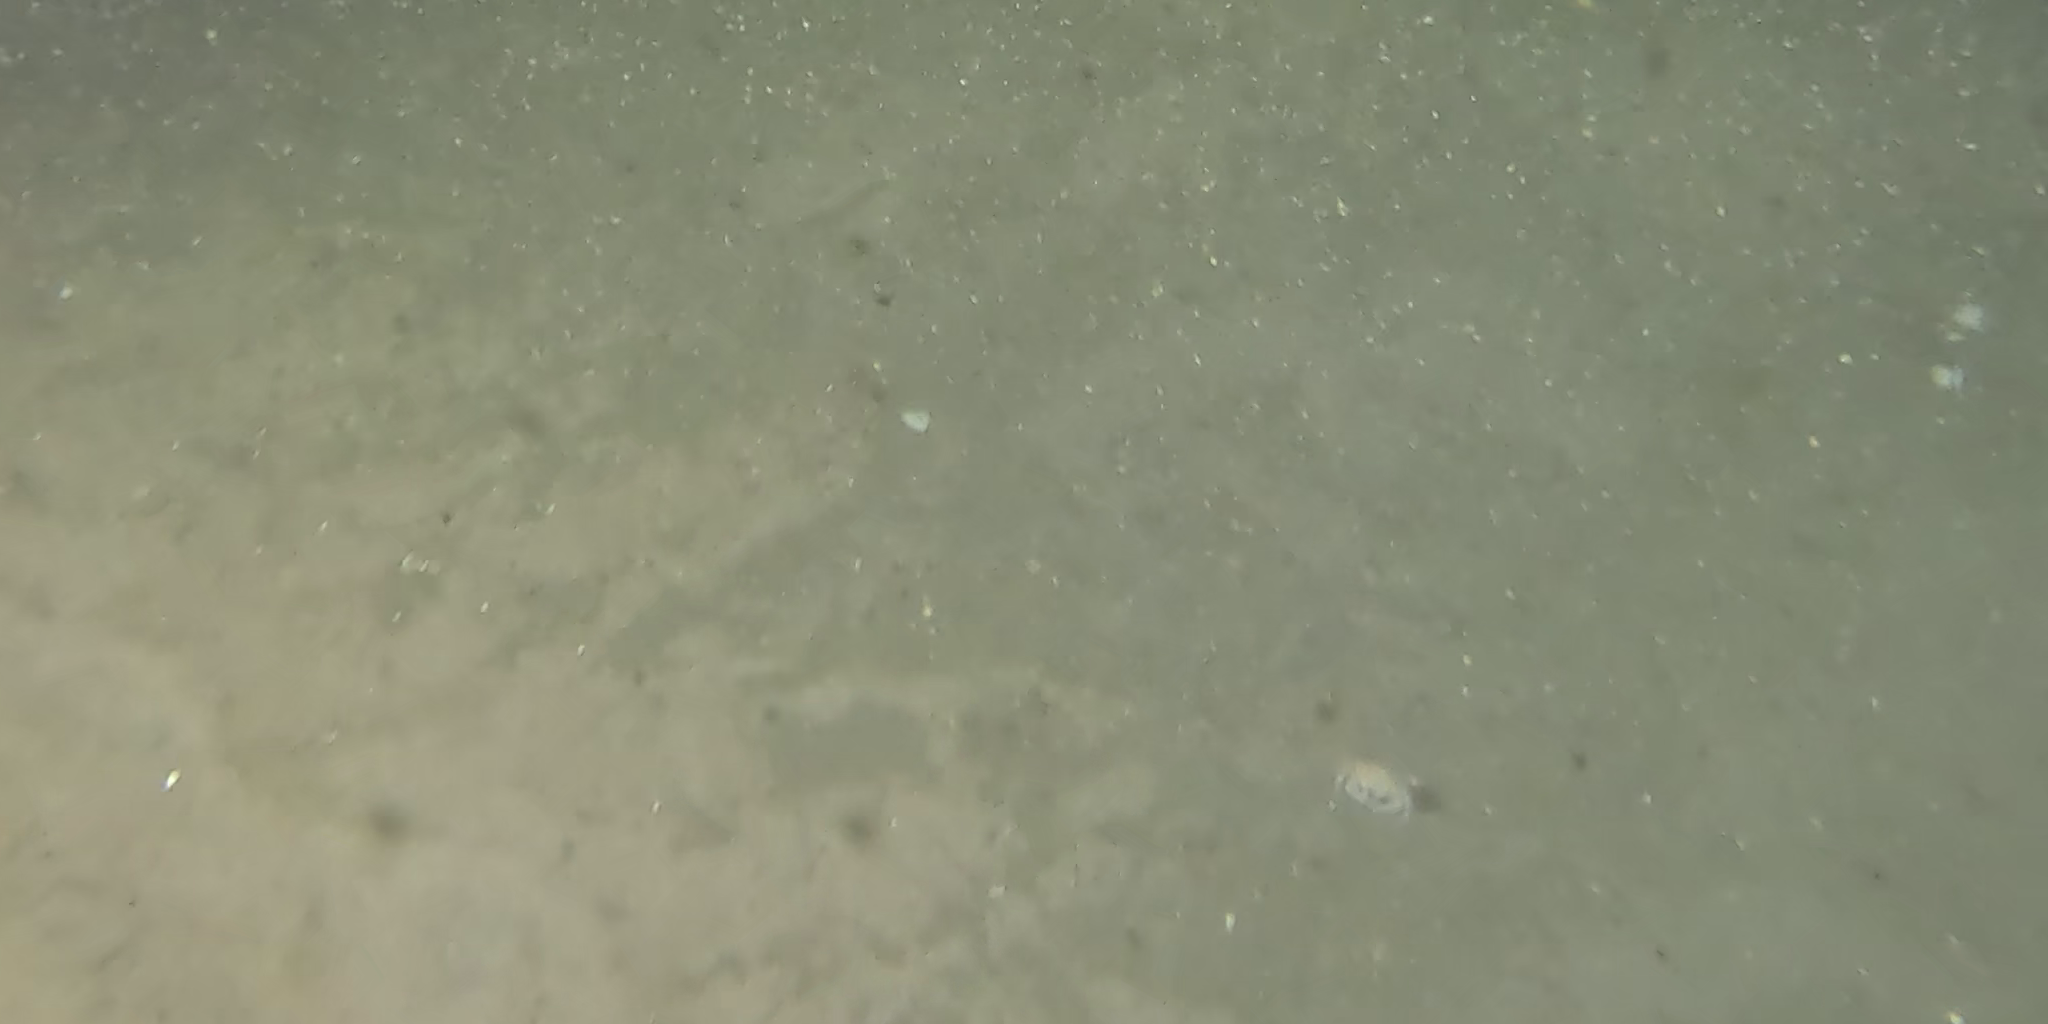
Seabed habitat: sand